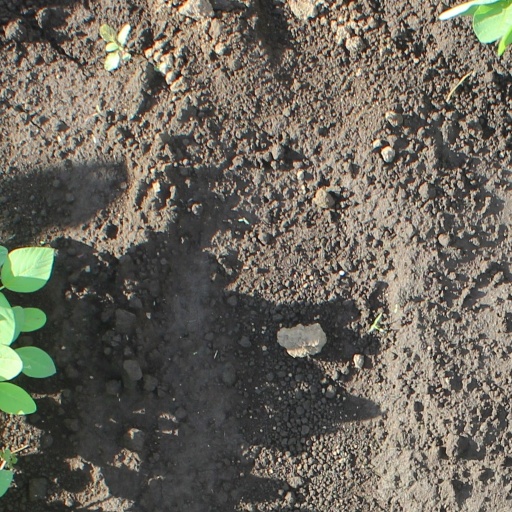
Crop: soybean